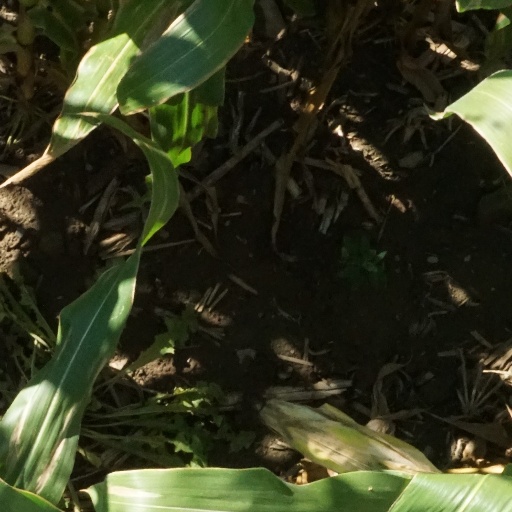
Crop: maize; corn